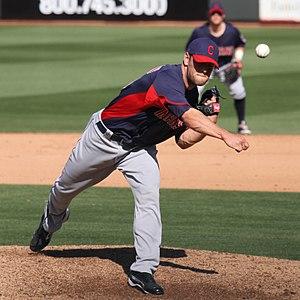
Frank Joseph Herrmann, est un lanceur droitier de baseball qui évolue de 2010 à 2012 pour les Indians de Cleveland de la Ligue majeure de baseball.